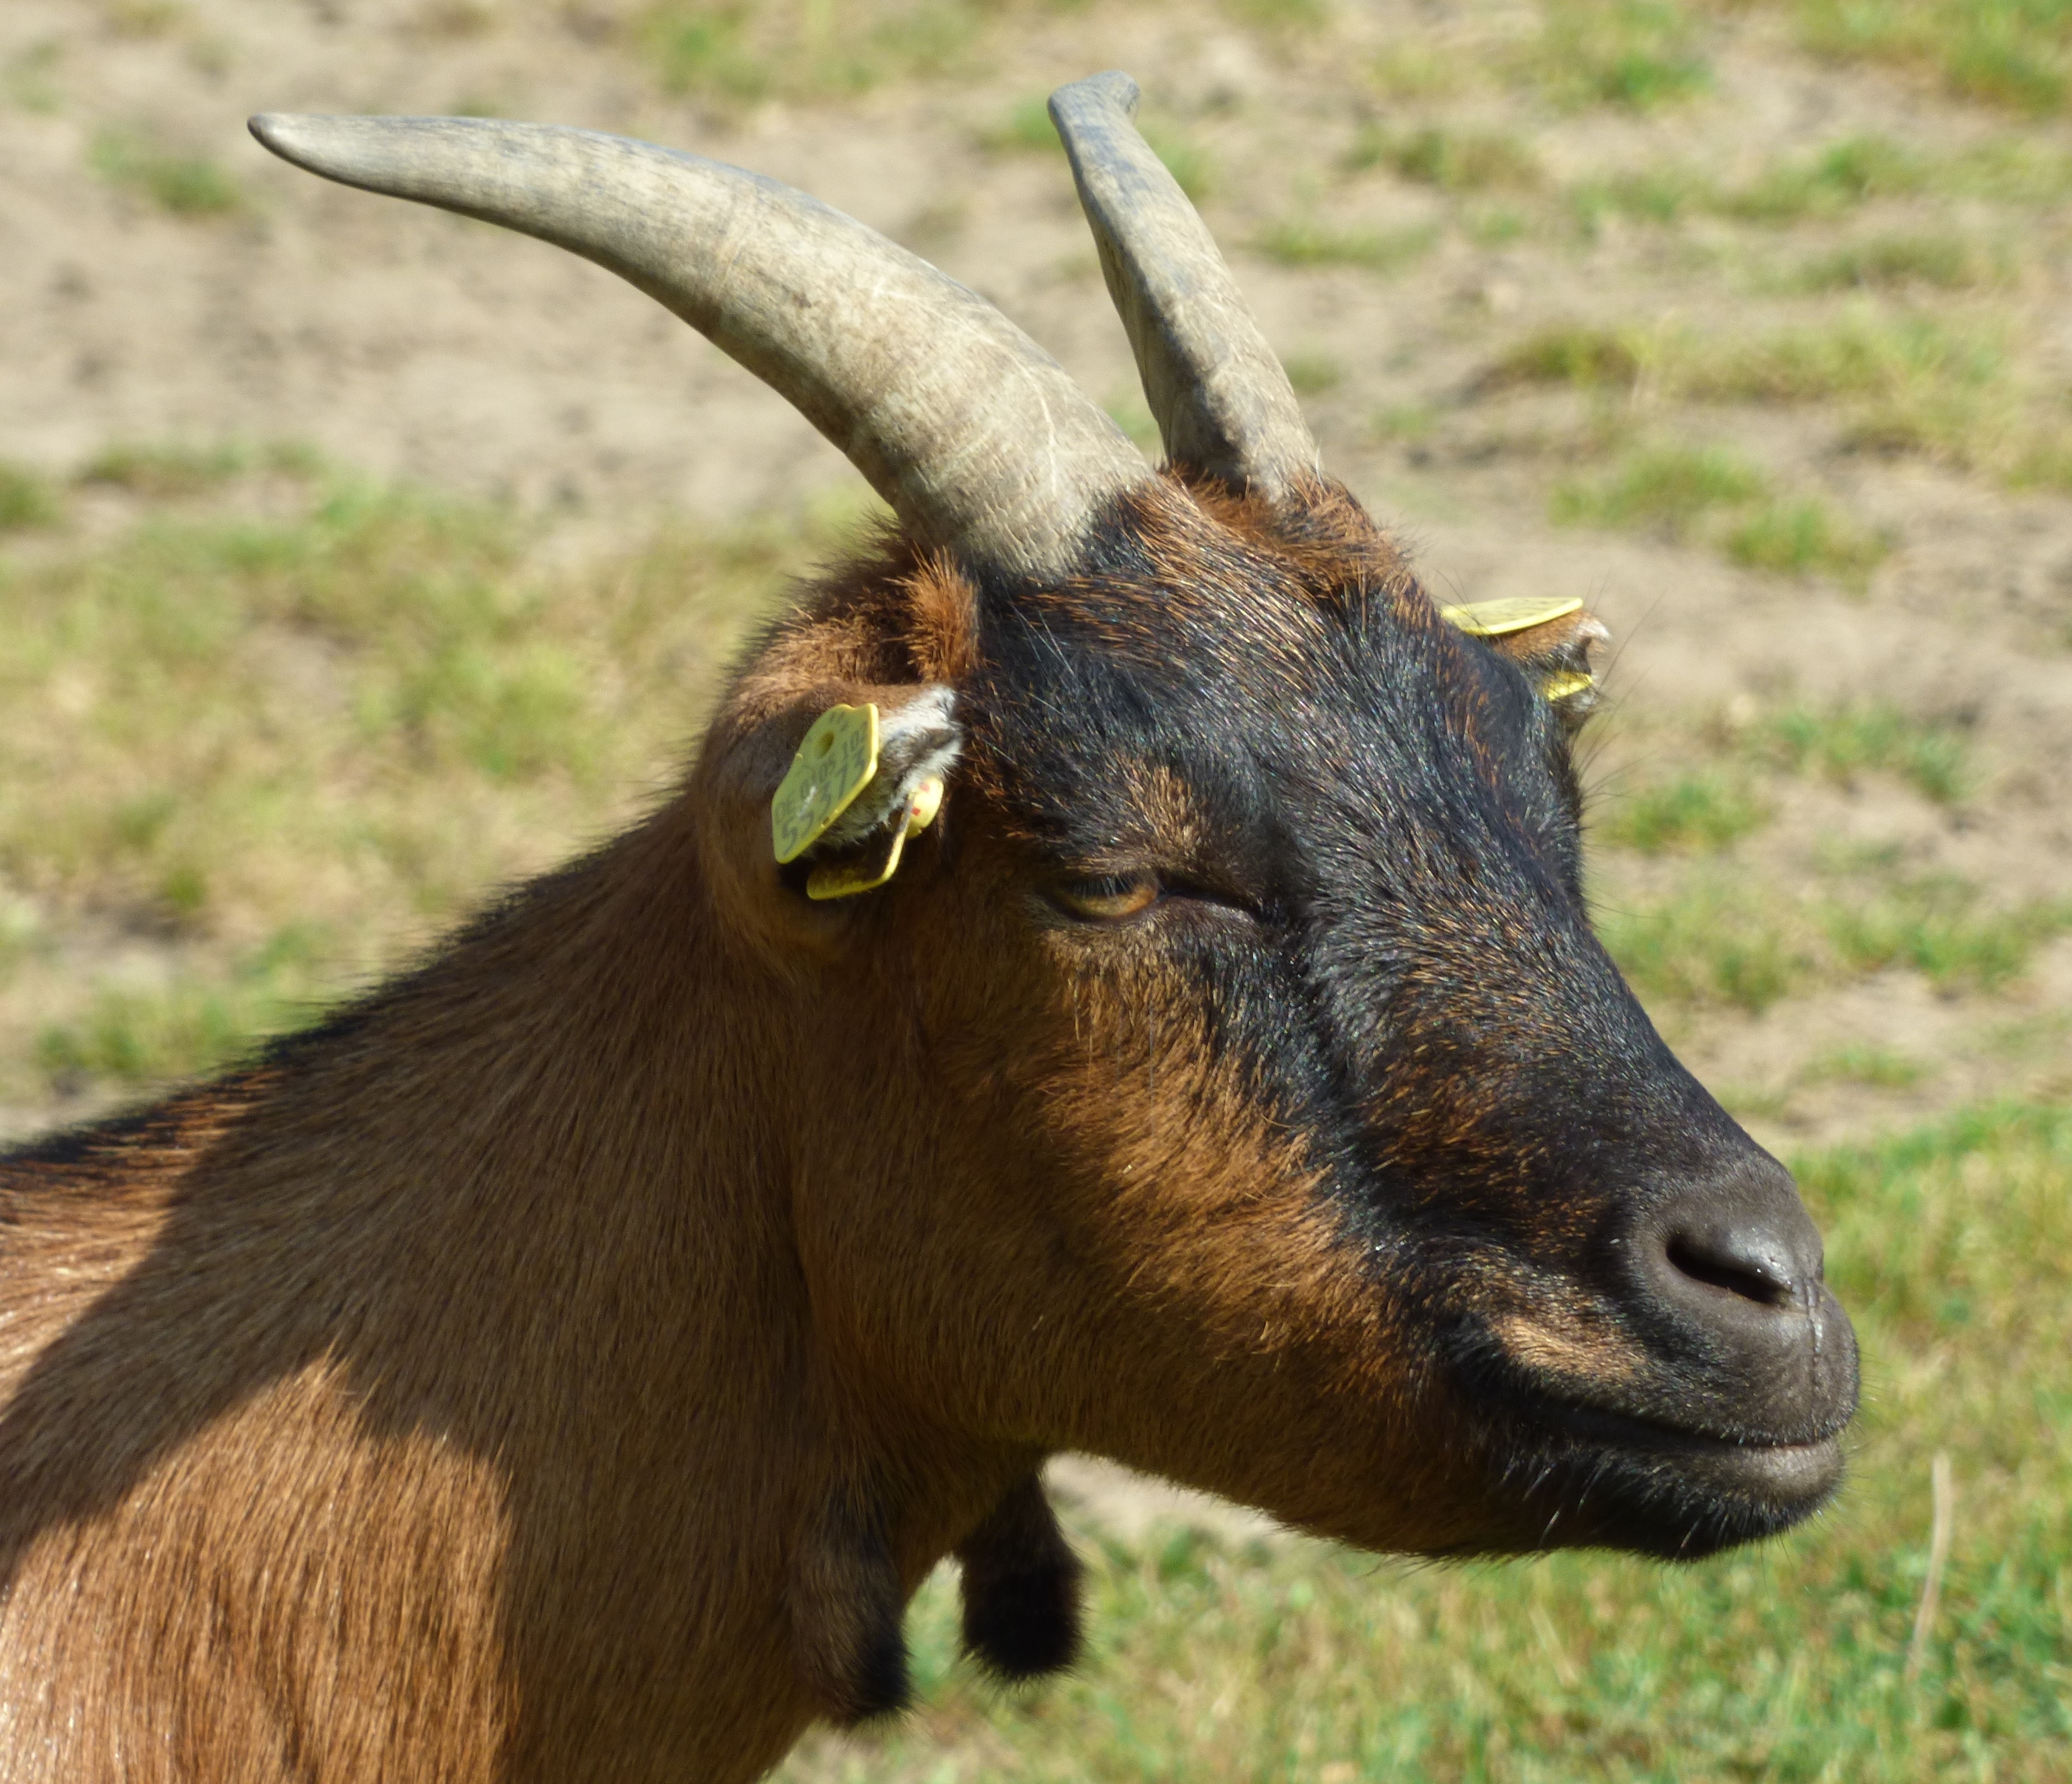
nature, grass, animal, wildlife, goat, horn, fur, pasture, grazing, livestock, brown, mammal, fauna, face, goats, vertebrate, creature, horns, ruminant, animal world, wildlife photography, bock, animal portrait, devious, domestic goat, billy goat, goat's head, baby goat, barbary sheep, cattle like mammal, cow goat family